Aronow v. United States

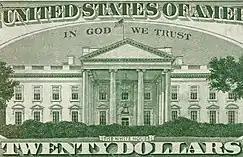
"In God We Trust" on the back of a twenty-dollar bill.

In 1970, Stefan Ray Aronow having been found without standing to sue by the District Court, appealed his case to the United States Court of Appeals for the Ninth Circuit challenging "the use of expressions of trust in God by the United States Government on its coinage, currency, official documents and publications. Specifically, the action challenged the constitutionality as repugnant to the Establishment Clause of the First Amendment of two federal statutes."